Kicksled

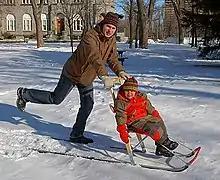
Kicksled with child

The kicksled or spark is a small sled consisting of a chair mounted on a pair of flexible metal runners that extend backward to about twice the chair's length. The sled is propelled by kicking ( or in the Scandinavian languages) the ground by foot. There is a handlebar attached to the top of the chair back. "Kicksled" is a direct translation of the Finnish word . Estonian calls it either a 'pushsled' or 'Finnish sled'. Some other possible translations are "kicker" and "chair-sled".